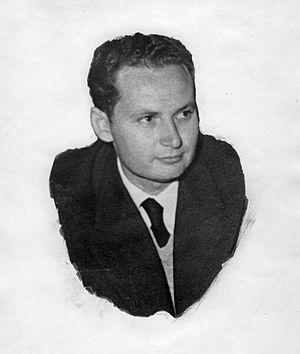
Manuel Moreno Barranco est un écrivain d’origine espagnole né à Jerez de la Frontera le 24 avril 1932. Il a légué une vaste production, dont des récits et des romans, interrompue par sa mort violente à Jerez en 1963, qui n’a pas encore été éclaircie.
Manuel Moreno Barranco est un écrivain d’origine espagnole né à Jerez de la Frontera le 24 avril 1932. Il a légué une vaste production, dont des récits et des romans, interrompue par sa mort violente à Jerez en 1963, qui n’a pas encore été éclaircie.